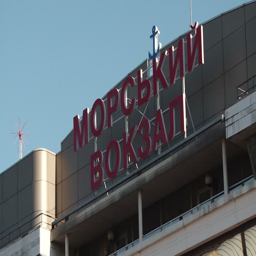
sign of the seaport and cruise terminal